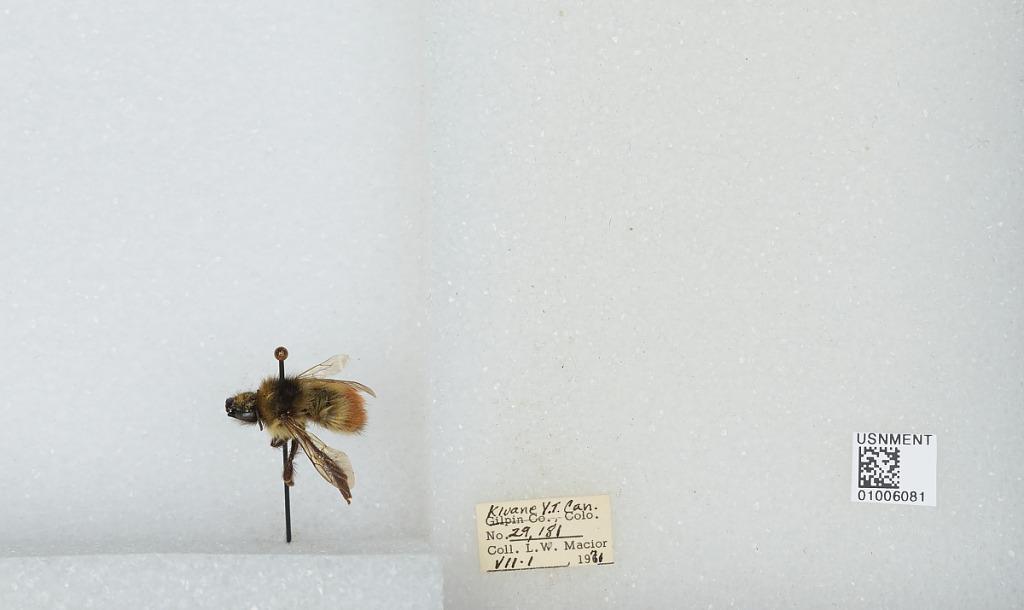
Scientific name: Bombus (Pyrobombus) flavifrons Cresson
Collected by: L. Macior
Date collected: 1971-7-1
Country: Canada
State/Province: Yukon Territory
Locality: Kluane
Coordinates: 60.75, -139.5